Antonio Corradini

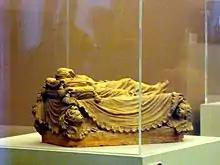
Corradini's "Veiled Christ" terracotta bozzetto in the Certosa di San Martino. Corradini died before the full statue could be started, and Giuseppe Sammartino's completed marble is exhibited in the Cappella Sansevero in Naples.

On the death of Emperor Charles VI in 1740 and his wife in 1741, and the death of Fischer von Erlach in 1742, Georg Raphael Donner became the most prominent sculptor in Vienna. Corradini entered a period of crisis. In 1740 he briefly visited Rome, then in late 1742 he returned first to Venice and then to Rome, where shared room and board with Giovanni Battista Piranesi, even though Empress Maria Theresa reconfirmed him as court sculptor. On 23 January 1743 Corradini asked permission to stay in Rome permanently with the option of returning to Vienna.